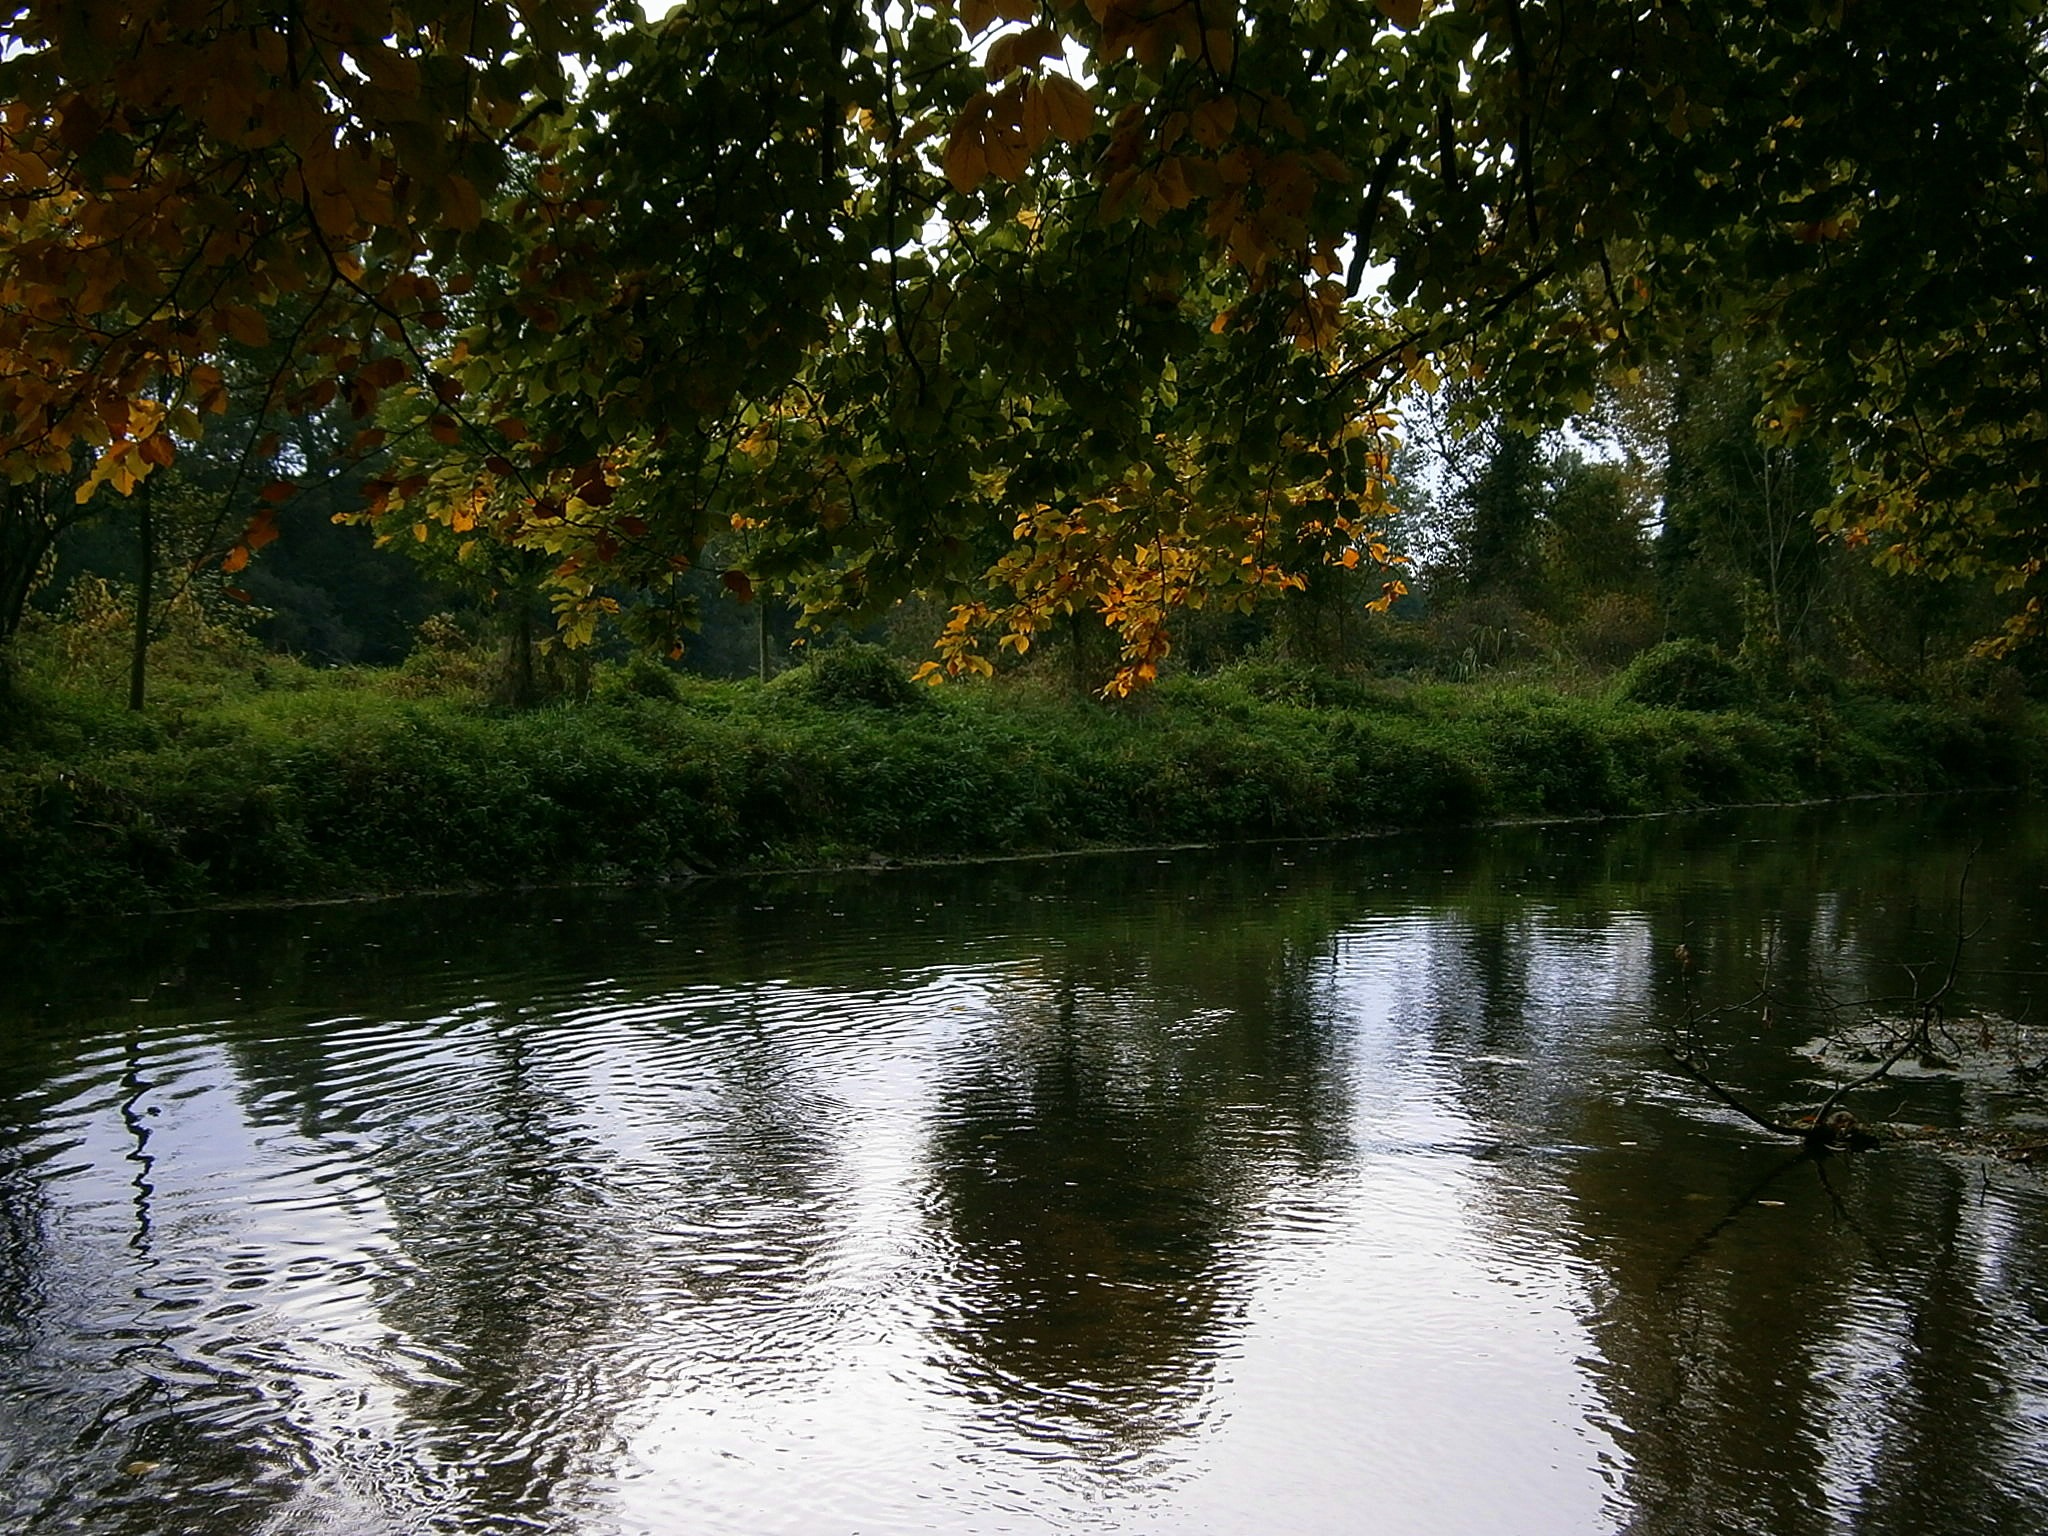
landscape, tree, water, nature, forest, wilderness, plant, sunlight, leaf, lake, river, overgrown, pond, stream, reflection, autumn, season, waterway, body of water, trees, bank, wetland, woodland, habitat, waters, mirroring, savage, natural environment, woody plant